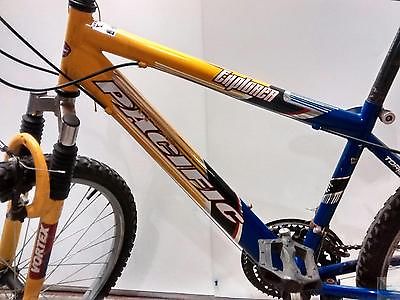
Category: bicycle